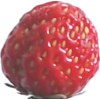
Label: strawberry